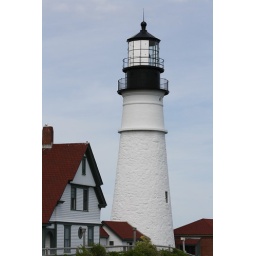
The lighthouse tower and part of the main building at Portland Head Light in Cape Elizabeth, ME